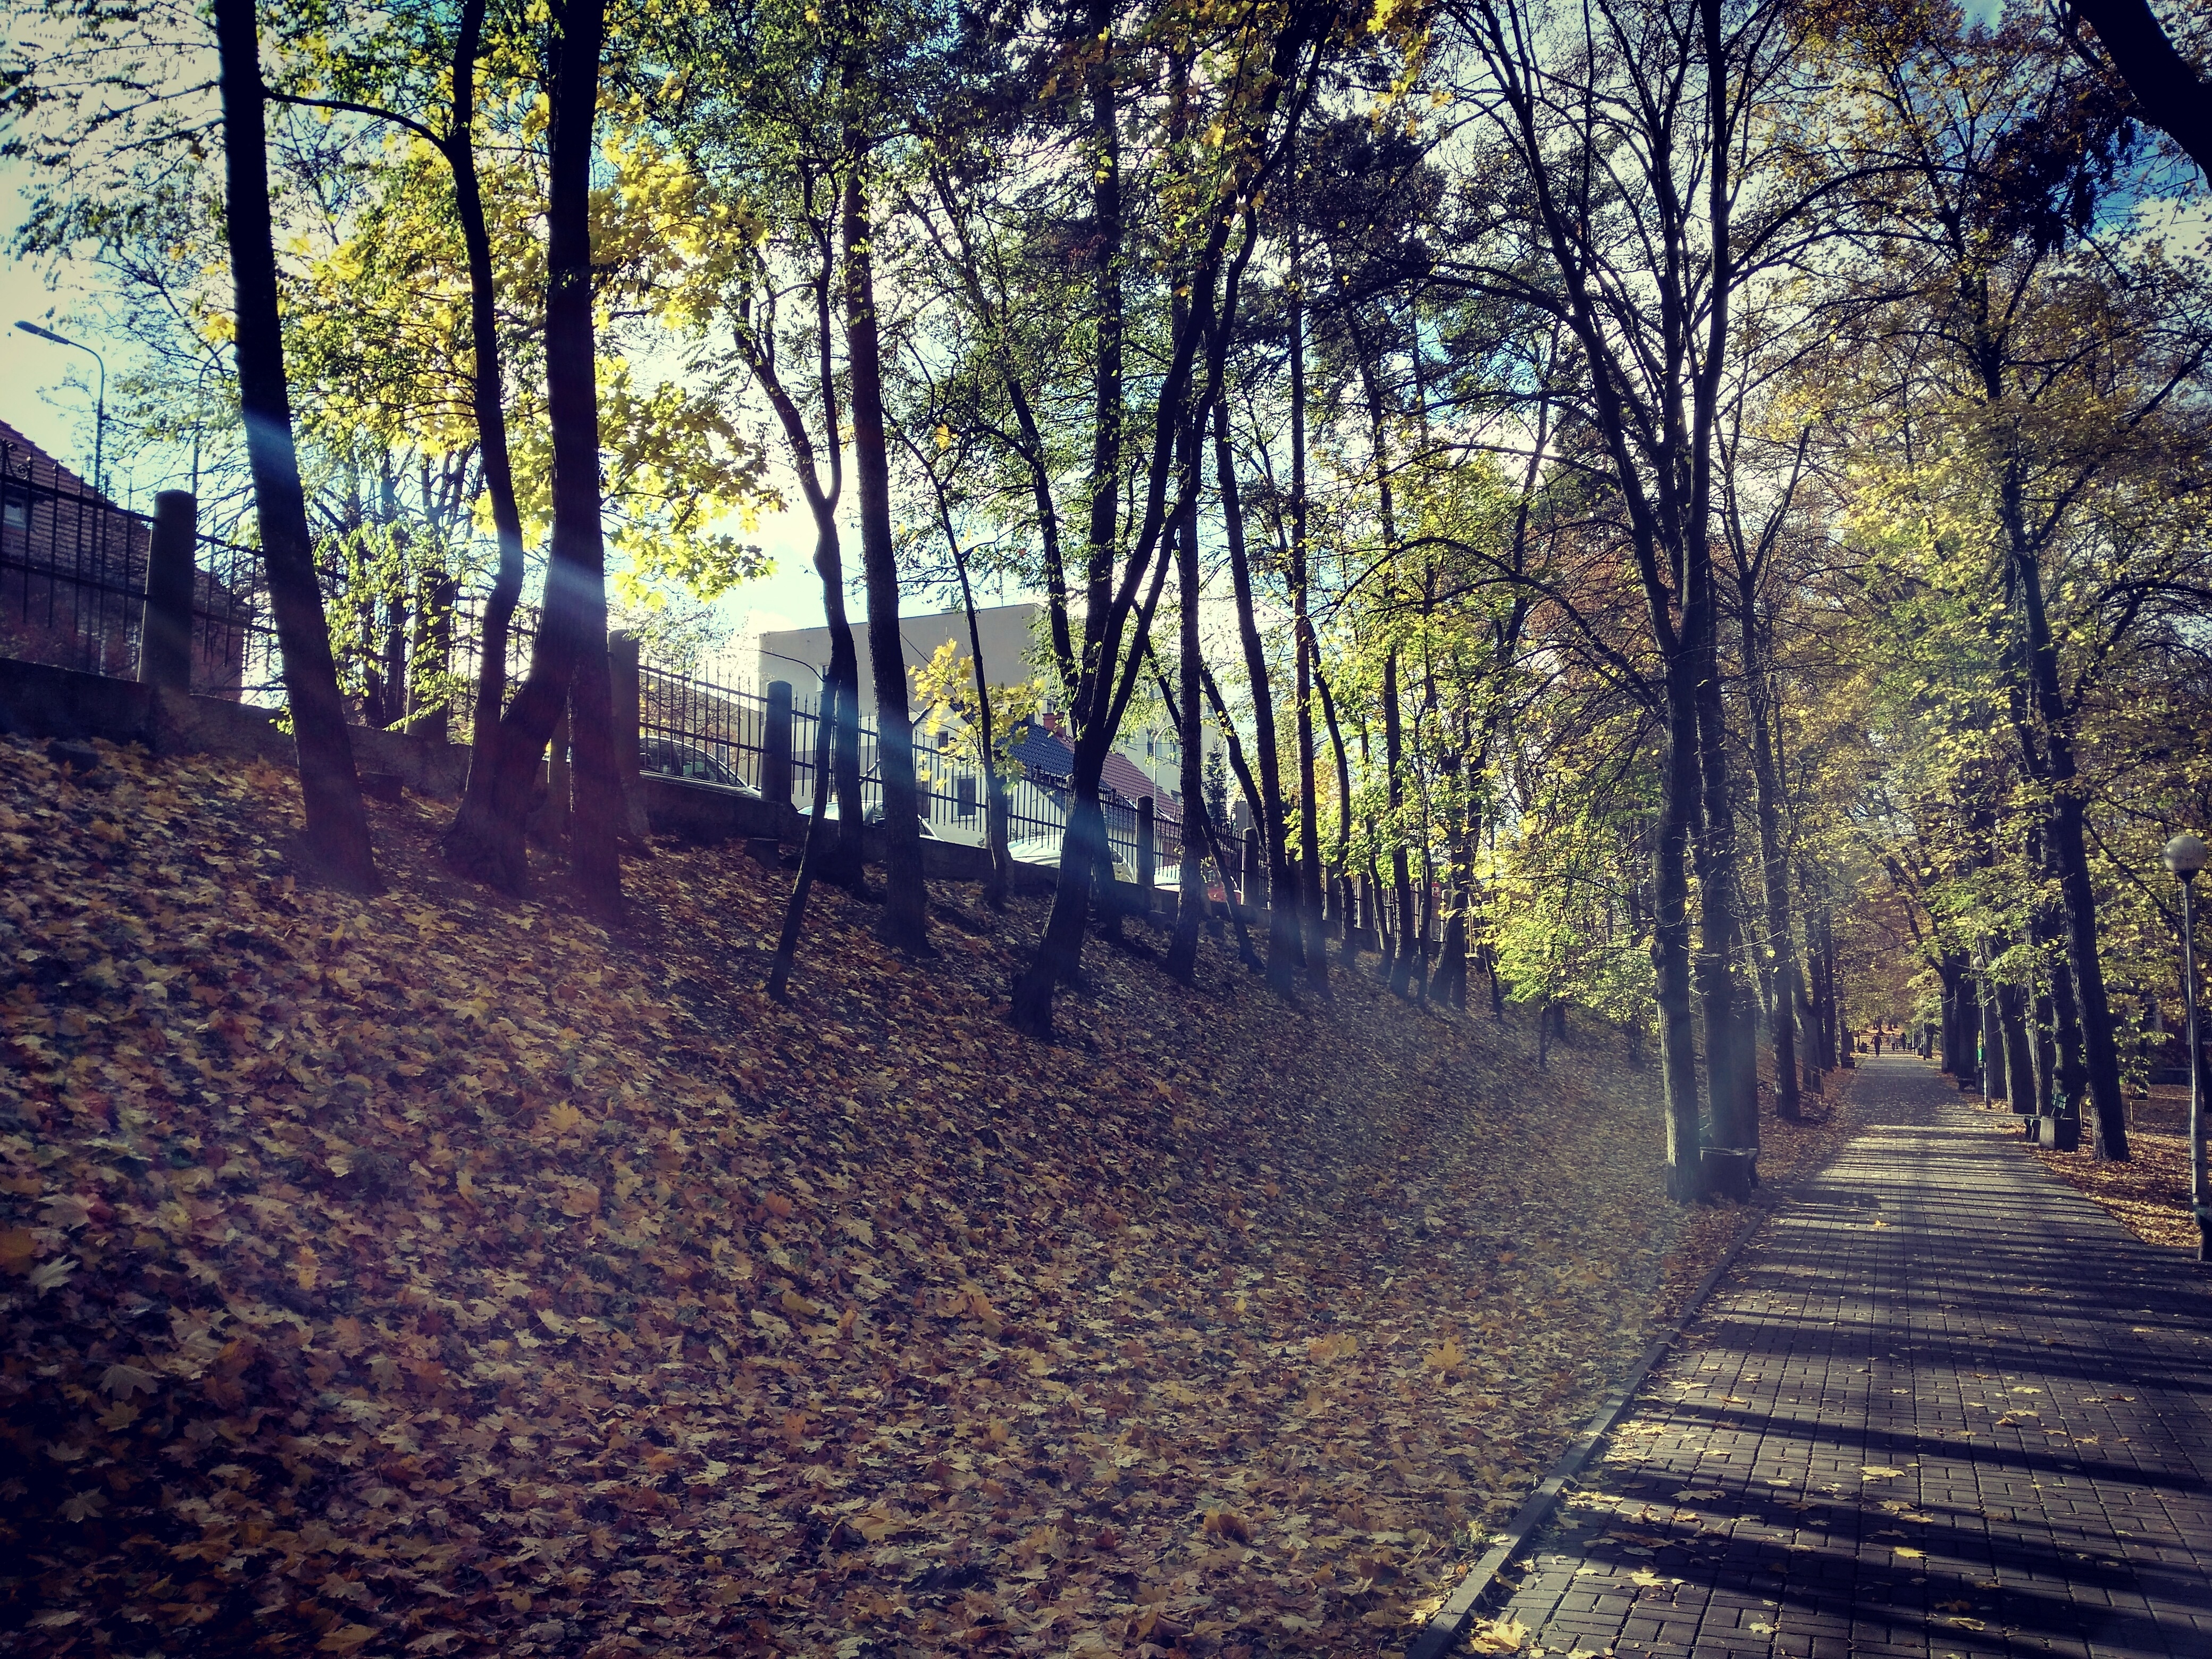
tree, nature, forest, plant, track, sunlight, morning, leaf, evening, autumn, season, woodland, habitat, rural area, natural environment, woody plant